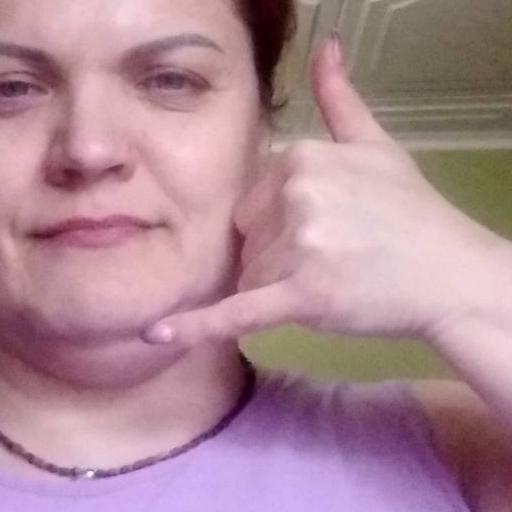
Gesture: call